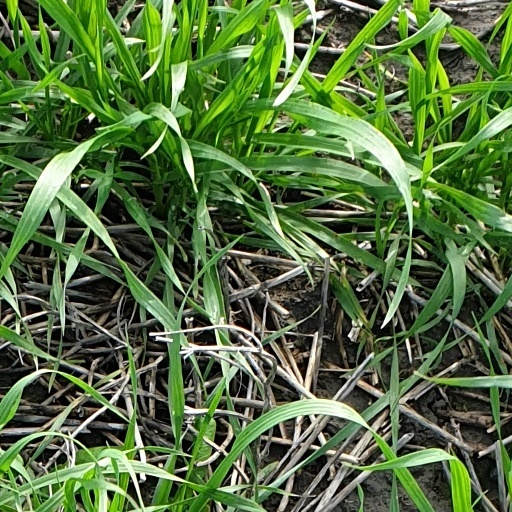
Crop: wheat